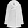
Label: Coat